Claiborne Avenue

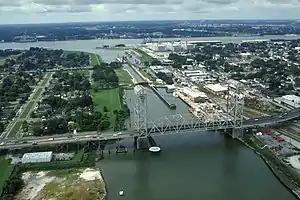
Claiborne Avenue Bridge over the Industrial Canal

In the wake of Hurricane Katrina, many have called for the removal of the I-10 Claiborne overpass, rerouting I-10 to the I-610 corridor. Supporters cite the structure's need for costly repairs and damage it has caused and continues to cause to what could potentially be a thriving urban neighborhood. Opponents argue that the overpass' removal would cause great inconvenience to the residents of New Orleans East and potentially require unwanted and intrusive expansion of the I-610 corridor. The September 14, 2009, draft of the New Orleans Master Plan called for the study and eventual removal of the overpass, though the Plan as adopted in 2010 did not contain such language.